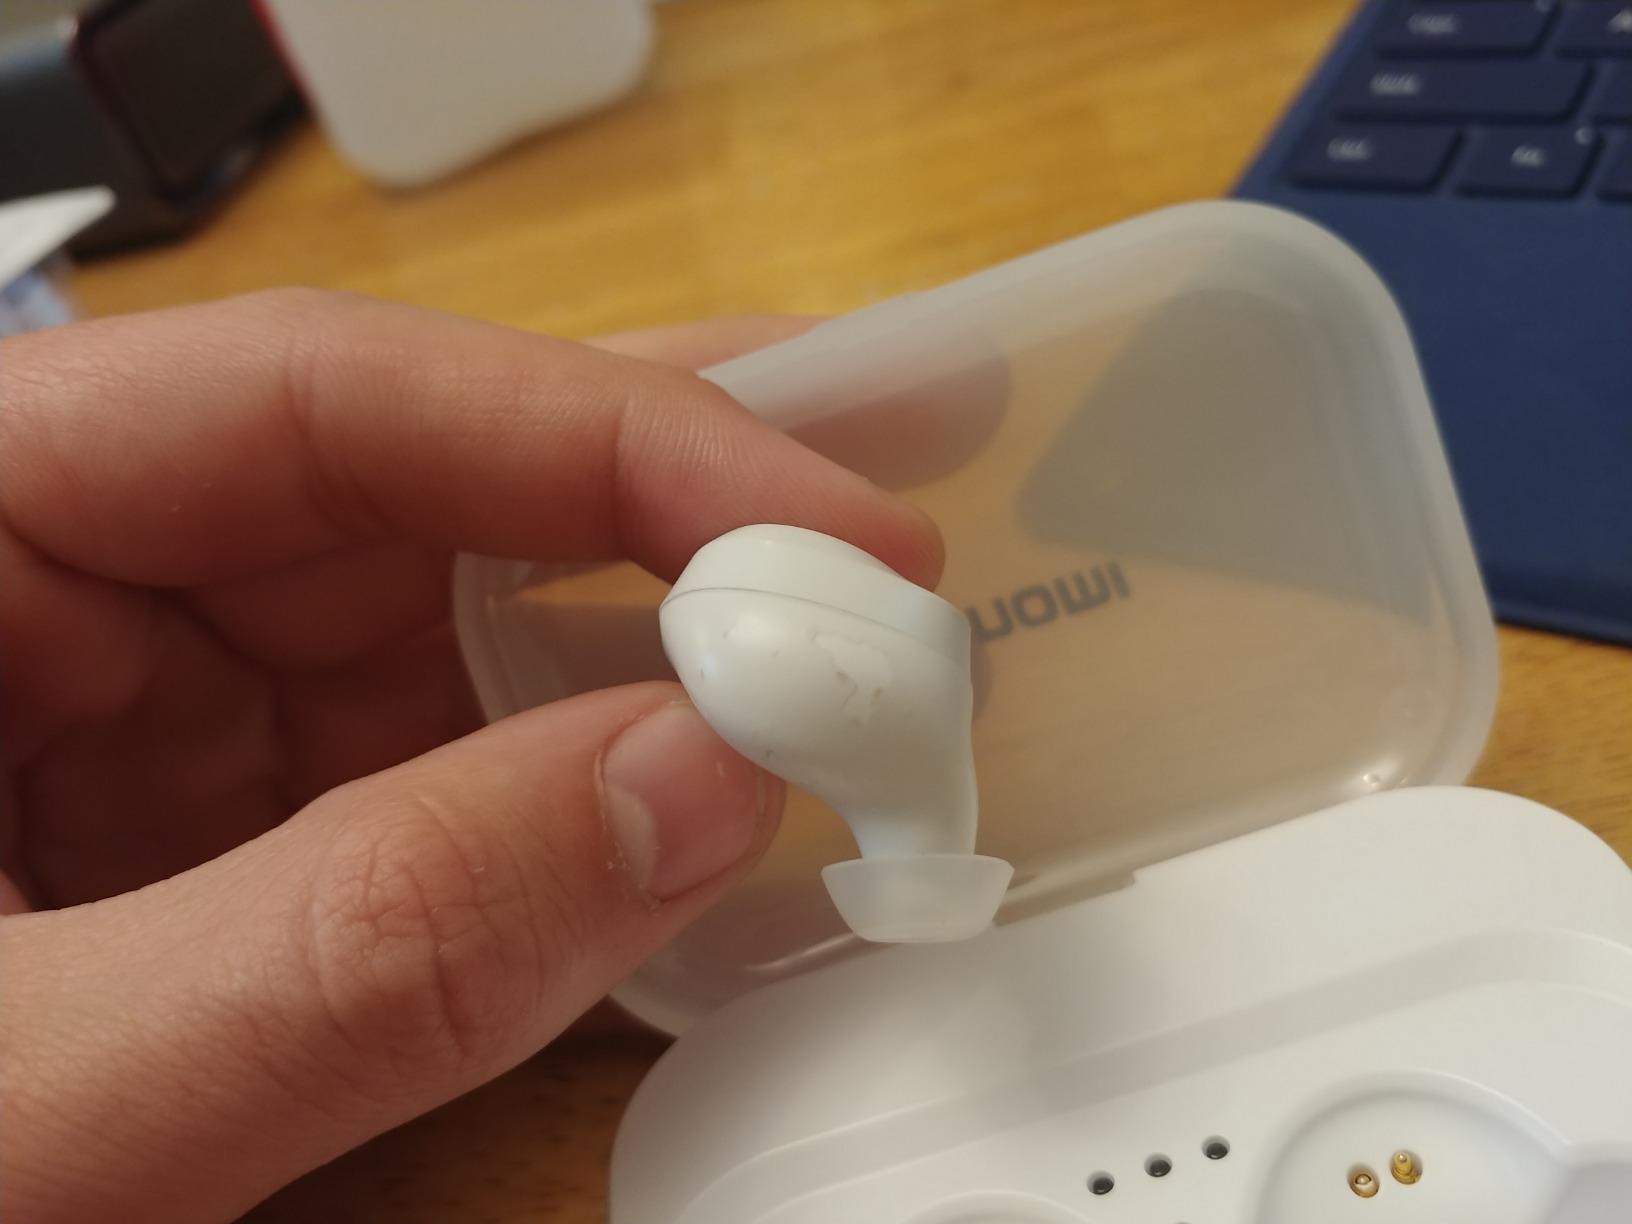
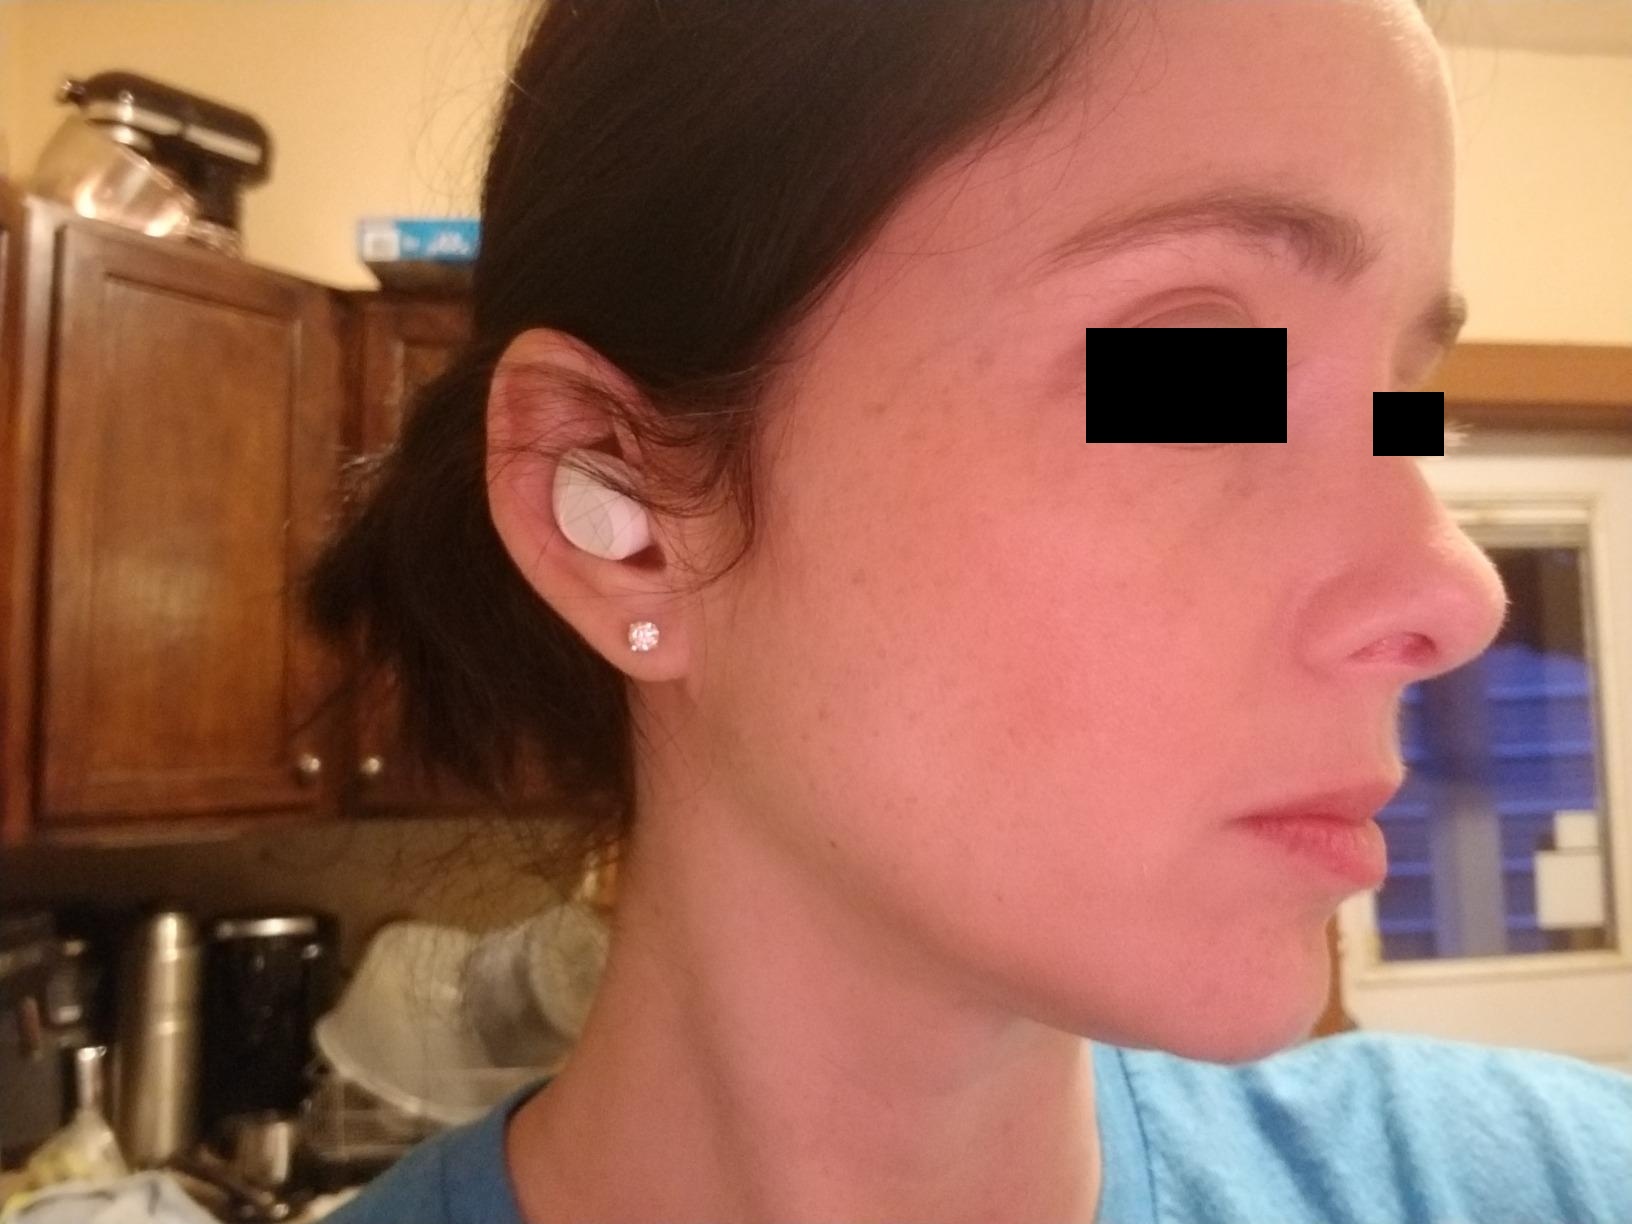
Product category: earbuds
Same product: no